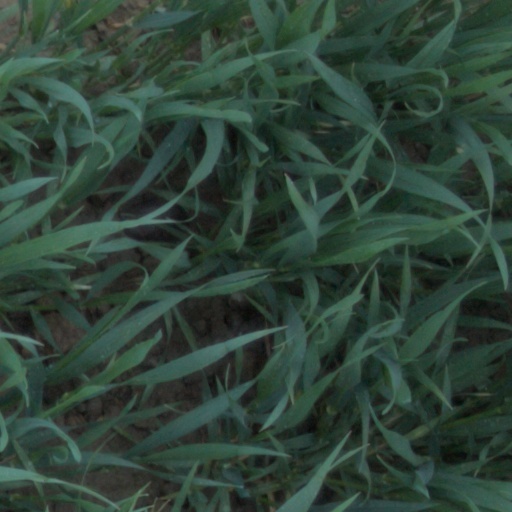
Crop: wheat